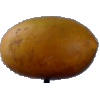
Label: Cucumber Ripe 2